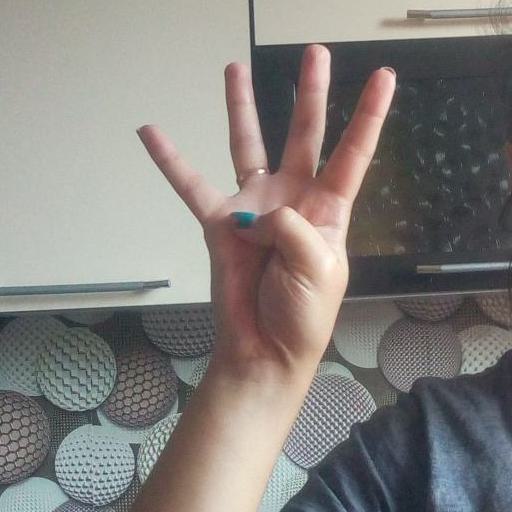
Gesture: four